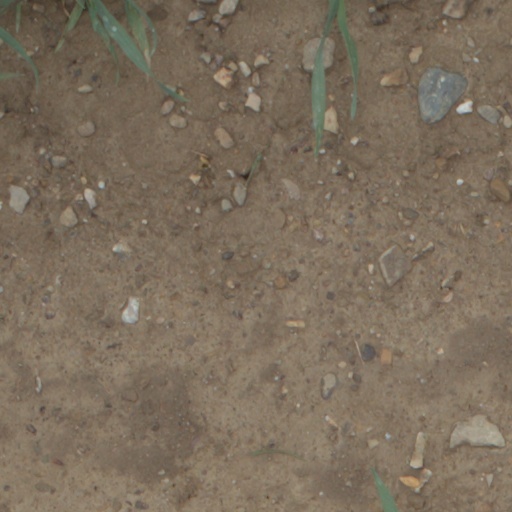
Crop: wheat